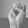
ASL letter: M